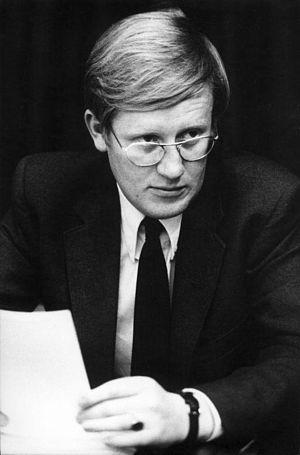
Les élections législatives néerlandaises de 1981 se tiennent le 26 mai 1981 pour élire les 150 membres de la Seconde Chambre des États généraux.
Les élections législatives néerlandaises de 1977 se tiennent le 25 mai 1977 pour élire les 150 membres de la Seconde Chambre des États généraux.
Les élections législatives néerlandaises de 1972 se tiennent le 29 novembre 1972 pour élire les 150 membres de la Seconde Chambre des États généraux.